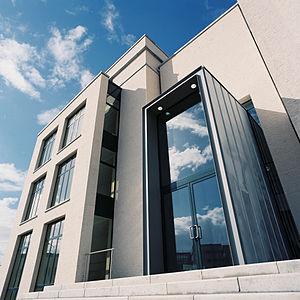
L'école de gestion de Maastricht est une université privée située à Maastricht aux Pays-Bas.